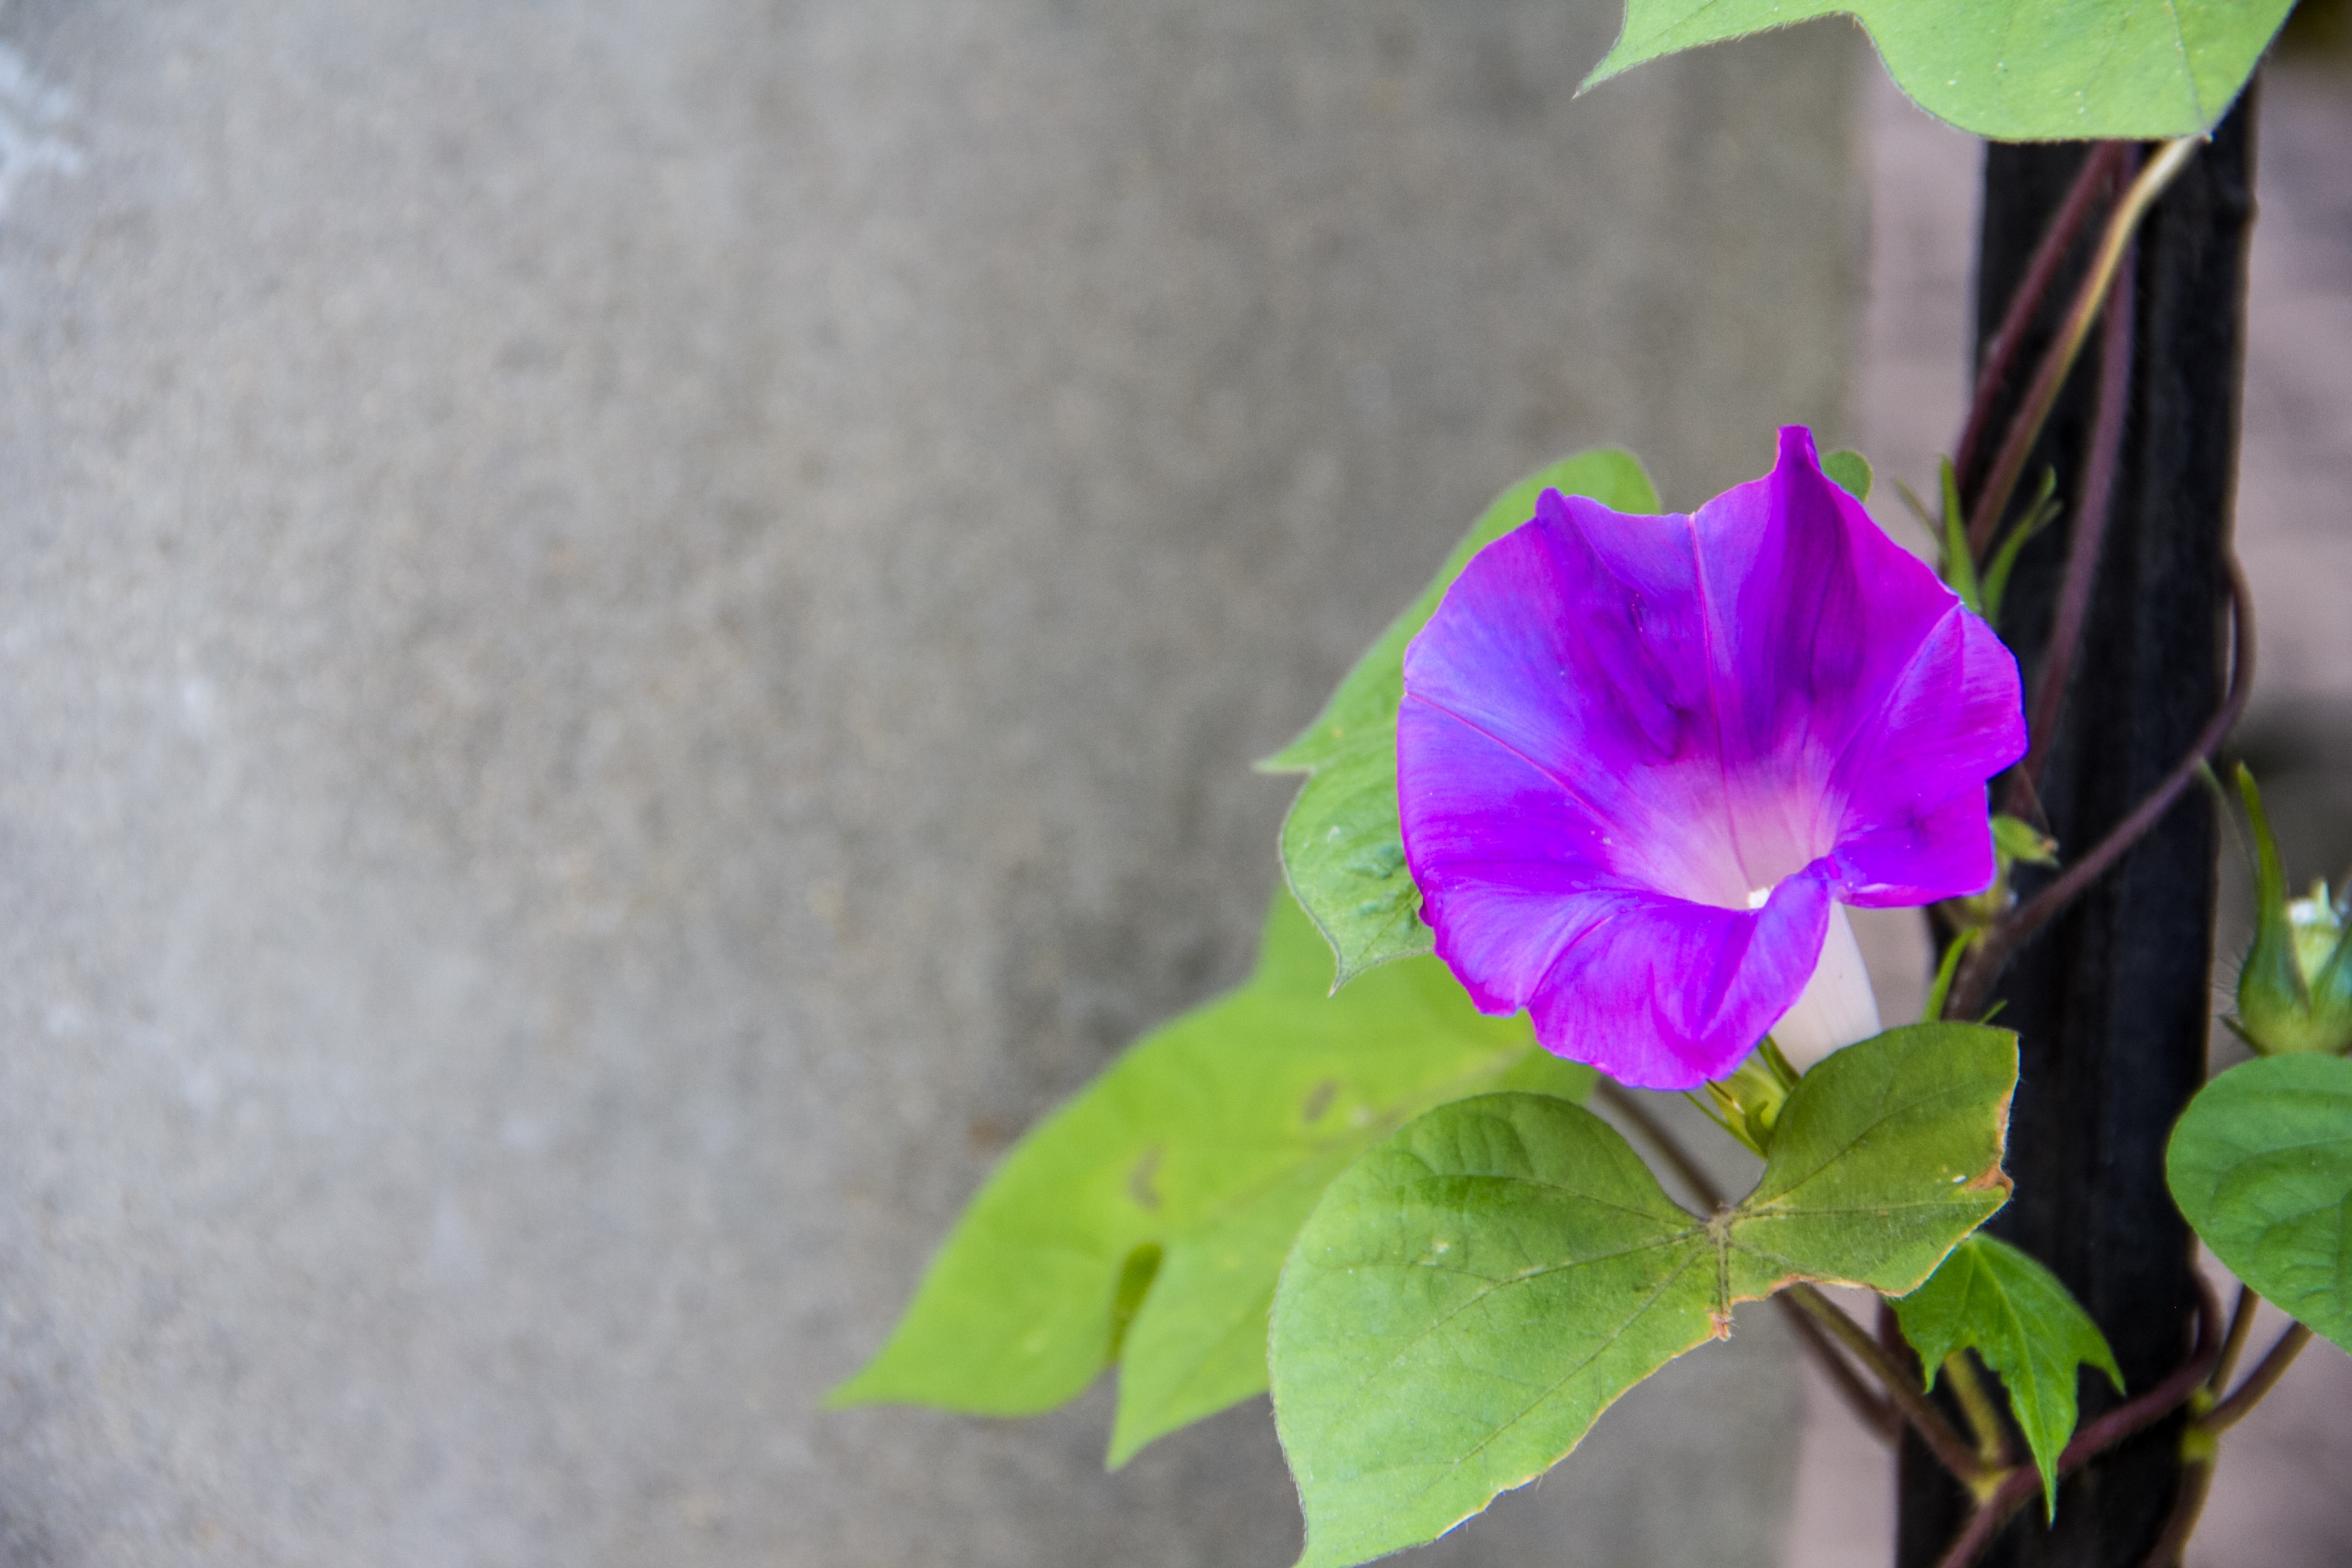
plant, leaf, flower, purple, petal, summer, spring, green, garden, flora, morning glory, macro photography, flowering plant, a flower, land plant